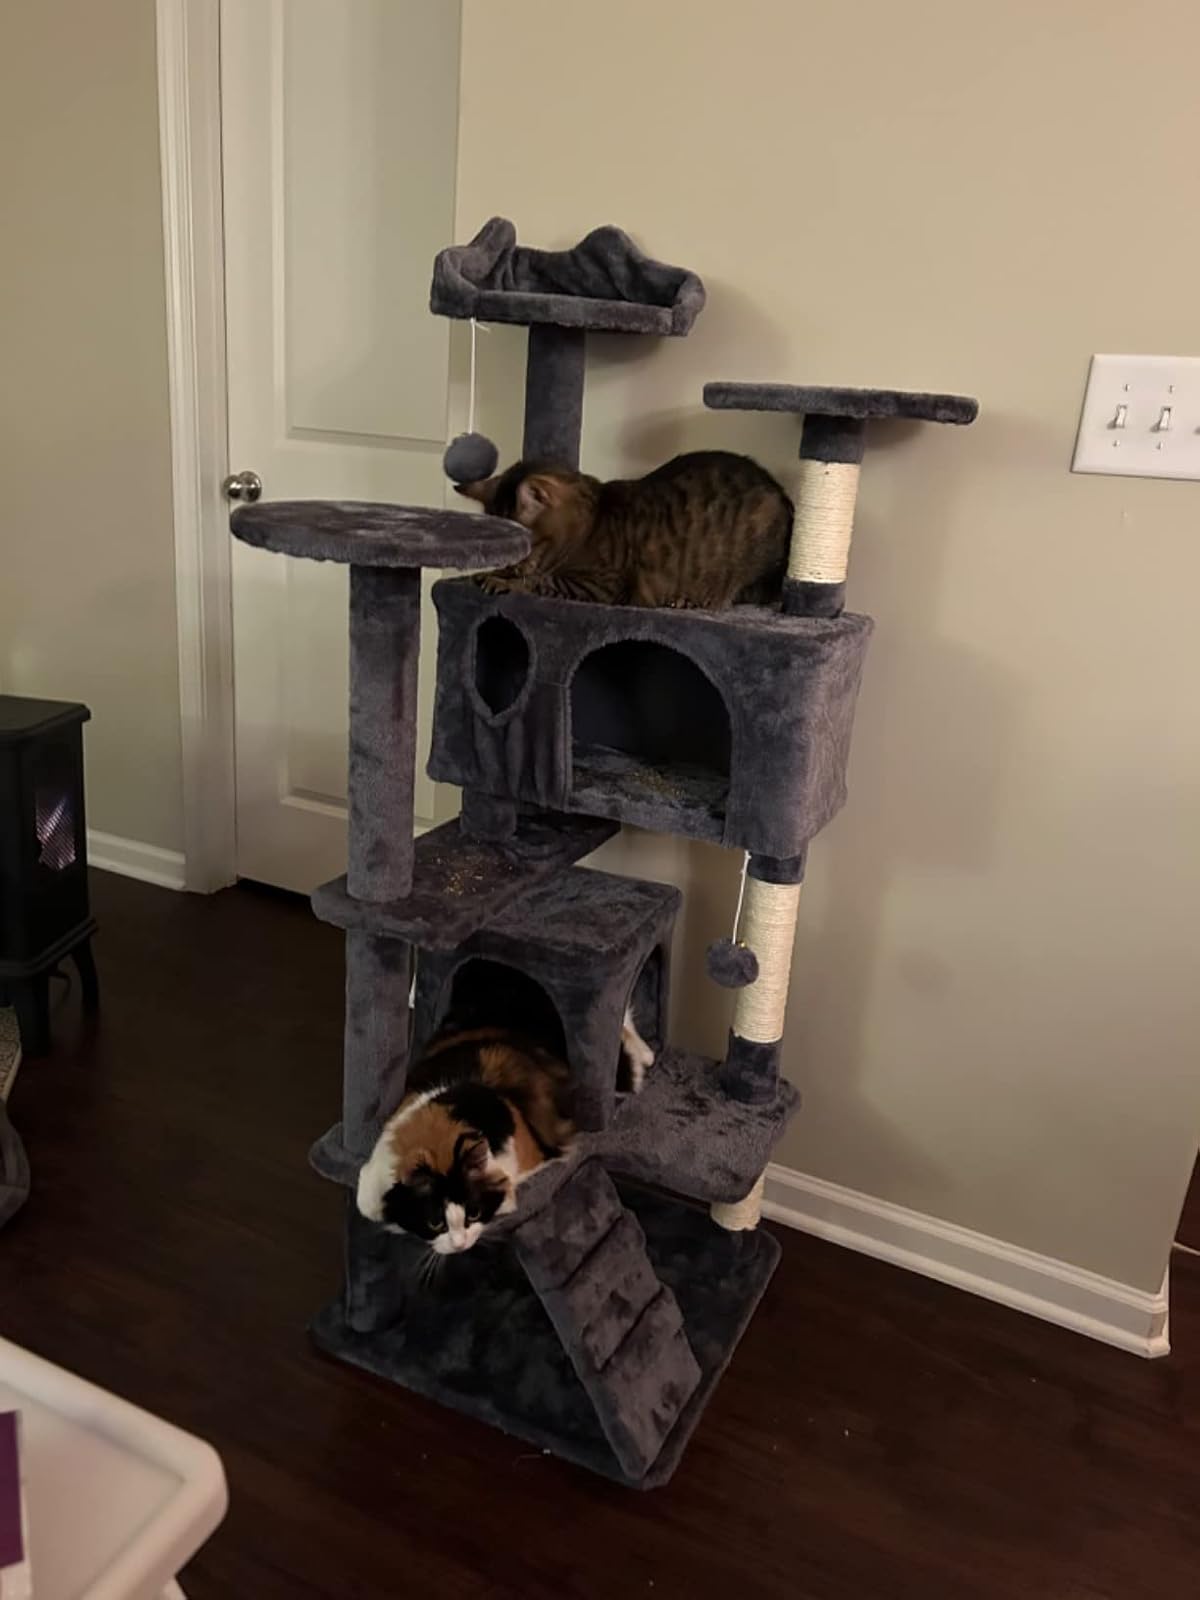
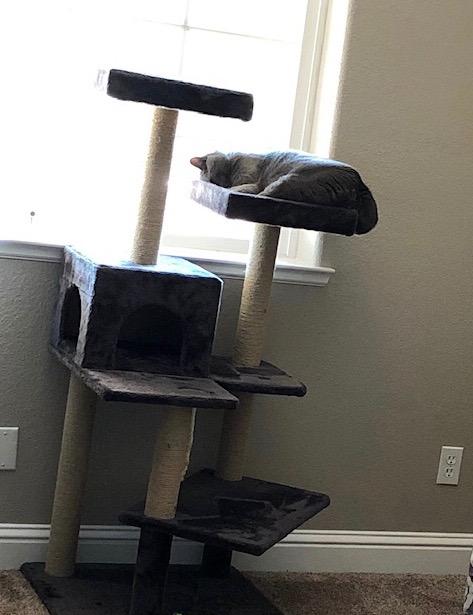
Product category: items_cat tree
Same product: no